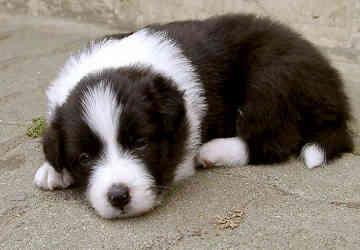
Border_collie